Miyako, Iwate

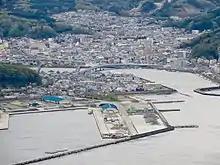
Downtown of Miyako

Miyako straddles between a warm-summer humid continental climate (Köppen climate classification "Dfb") and a hot-summer humid continental climate ("Dfa"), characterized by warm summers and cold winters. The average annual temperature in Miyako is 10.9 °C. The average annual rainfall is 1282 mm with September as the wettest month and February as the driest month. The temperatures are highest on average in August, at around 22.1 °C, and lowest in January, at around 0.5 °C.